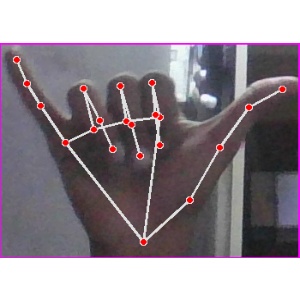
अक्षर: य